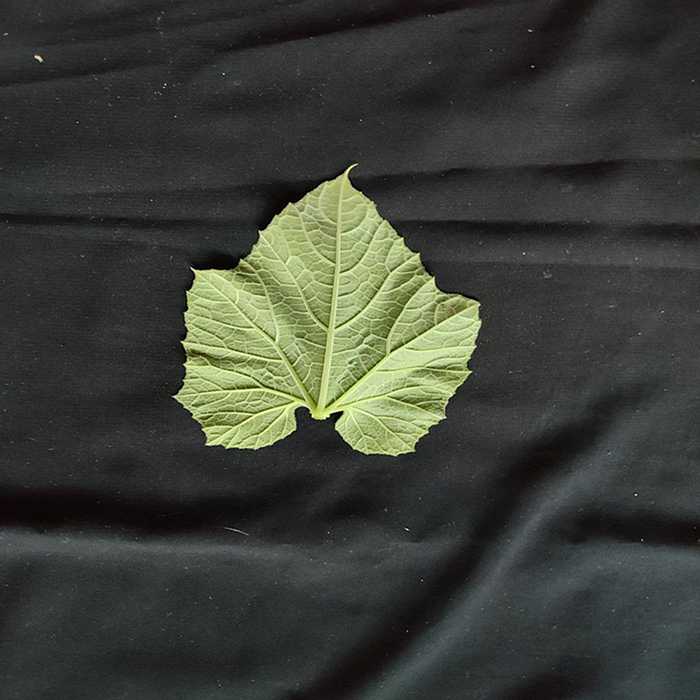
Plant: Bottle gourd
Label: Fresh leaf